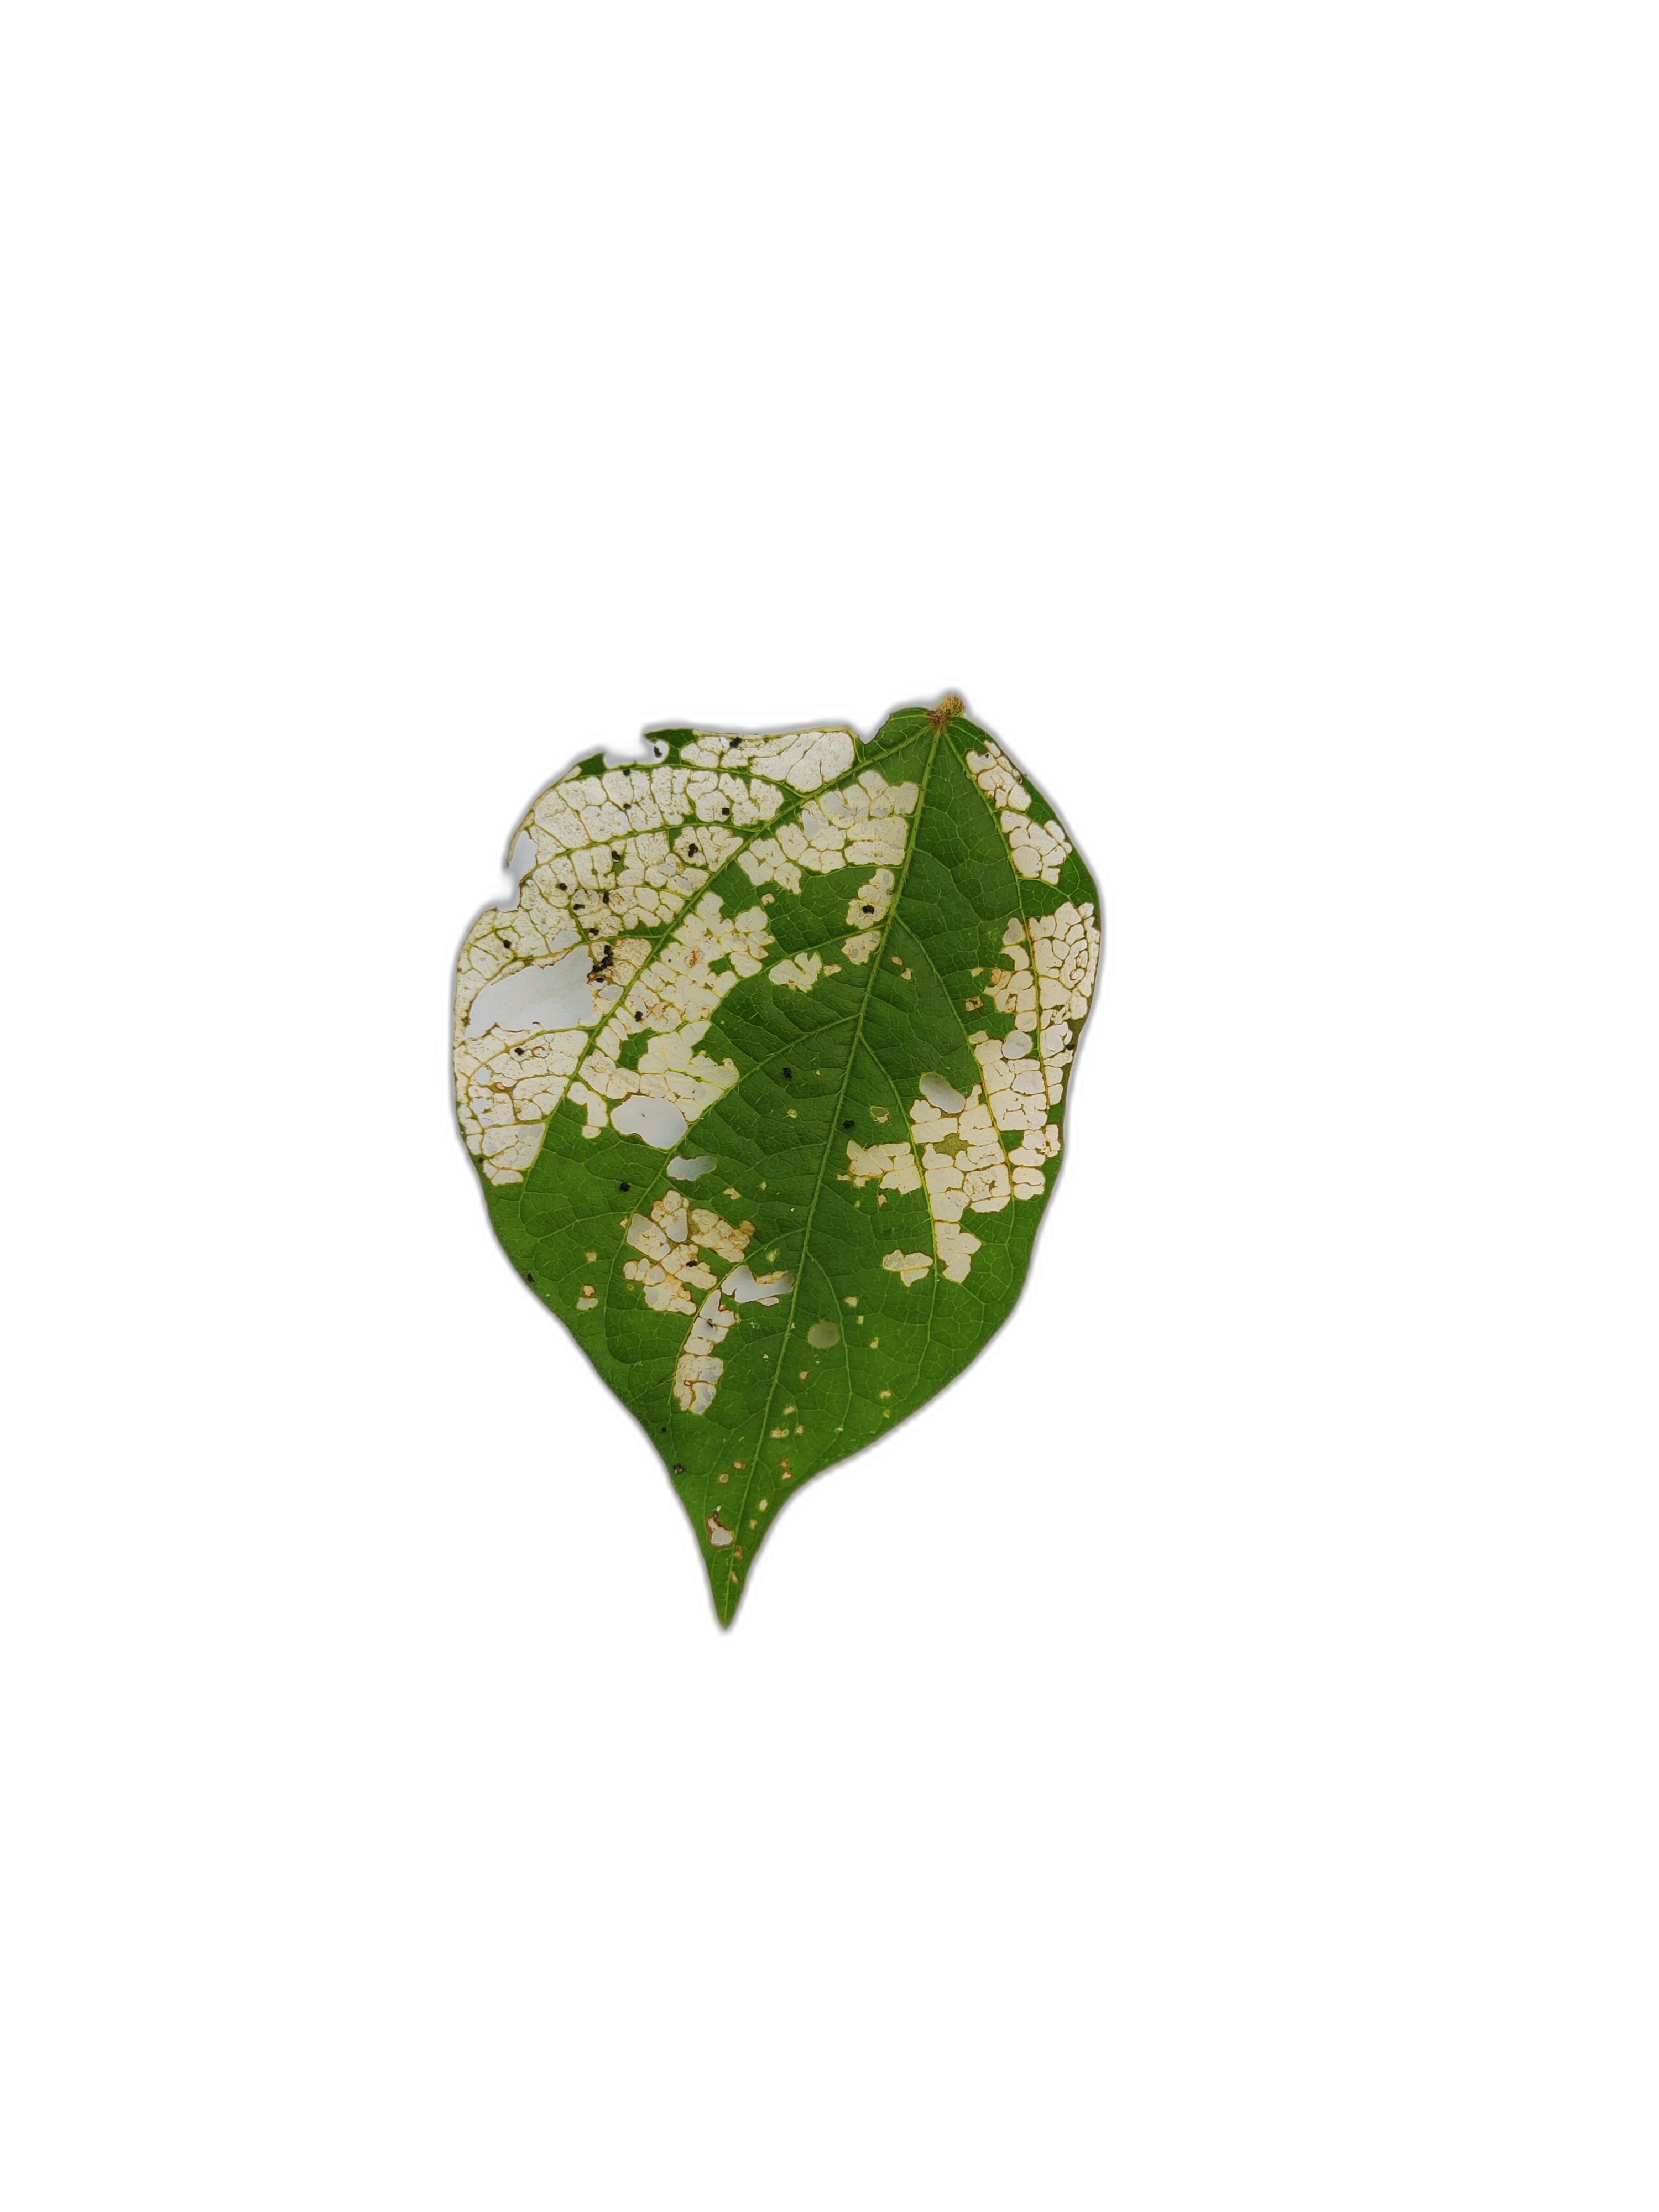
Label: Insect